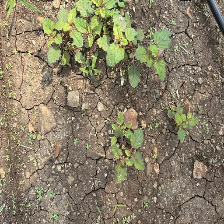
Weed species: Punarnava _(Boerhaavia diffusa)